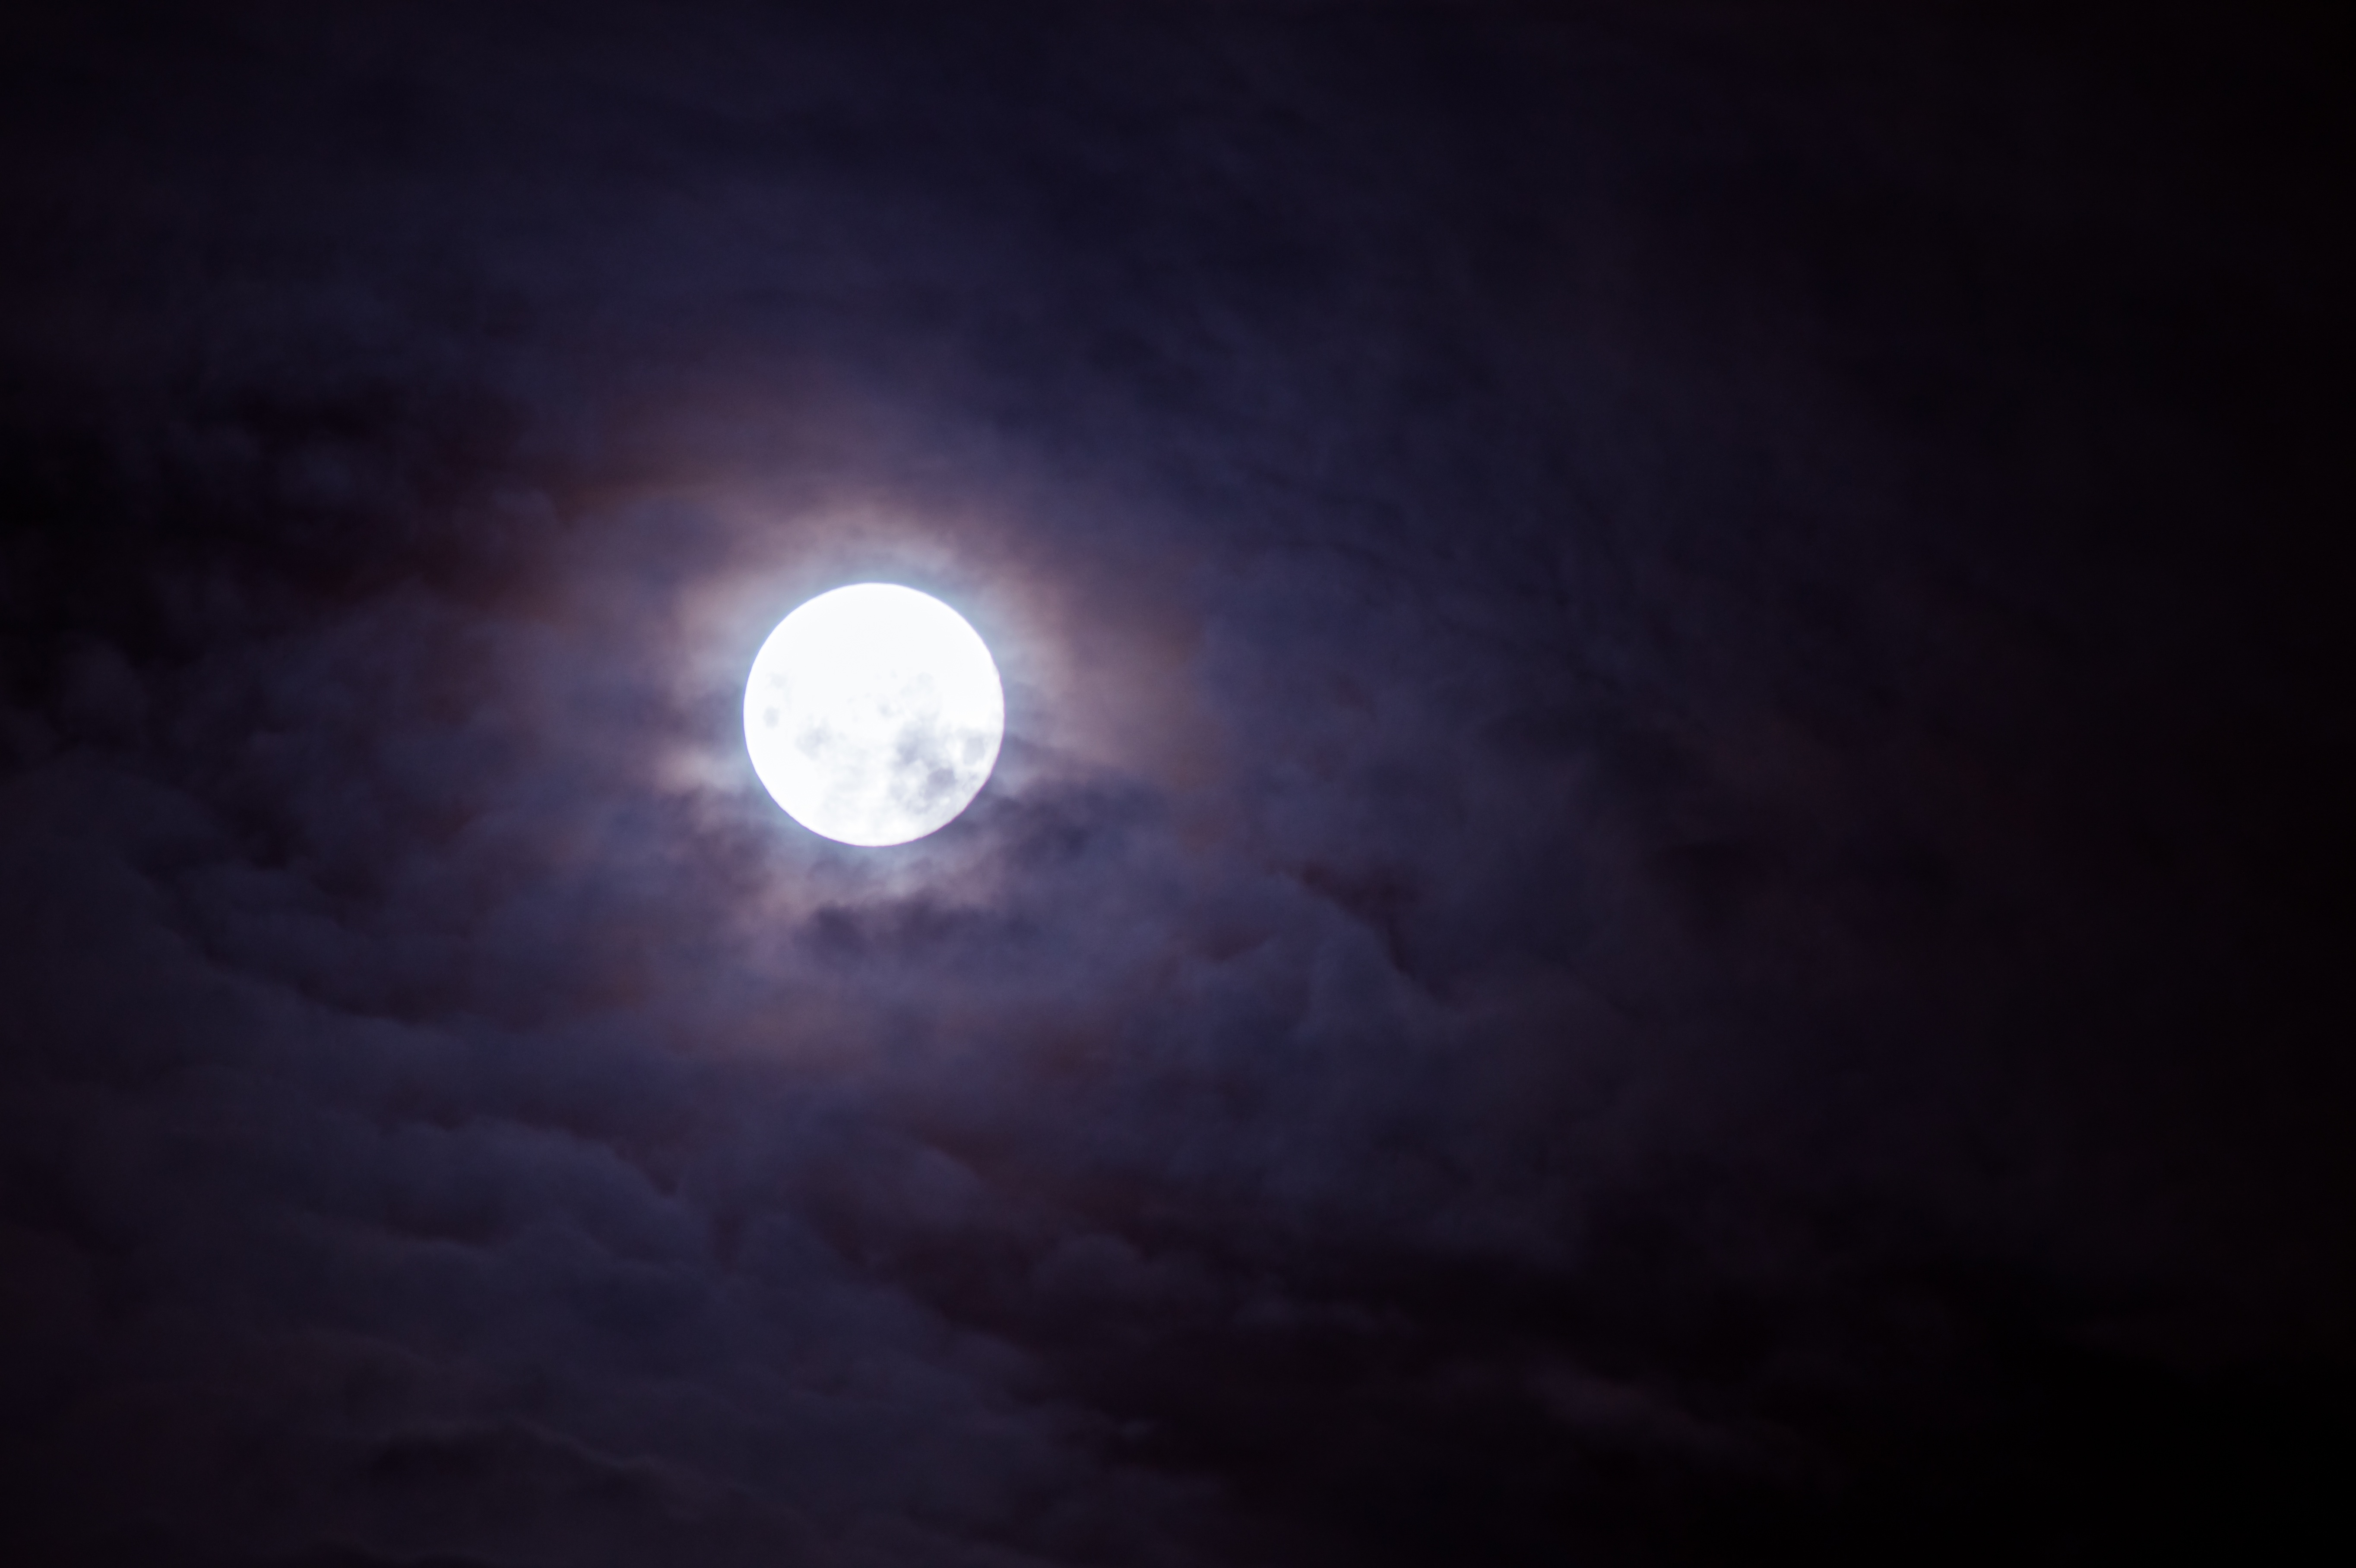
atmosphere, darkness, moon, full moon, moonlight, midnight, phenomenon, astronomical object, celestial event